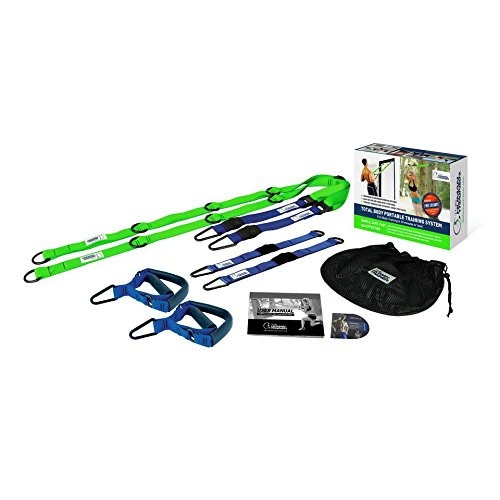
NEW LIME GREEN The Human Trainer Essential Kit
With the benefit of both Dual and Single Mode anchor options, The Human Trainer is the only expandable suspension gym that offers the capability of full bodyweight exercises. Designed for beginner to advanced with easy set-up and completely portable for travel. Features patented Modular Clip Style technology to provide you with the most effective total body training system. Includes Integrated Door Anchors and Versatility Anchors to set-up both indoors and outdoors. The Essential Kit comes with a Carry Bag, DVD, Workout Manual Training Guide and 2 Main Straps and 2 Integrated Foot Cradle Handles. Offers over 100+ Total Body Suspension Exercises and comes with a 2 Year Commercial Warranty.
Brand: The Human Trainer
Category: Sporting Goods > Fitness & General Exercise Equipment > Suspension Trainers > Full Body Suspension Kits > Total Body Straps